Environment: real
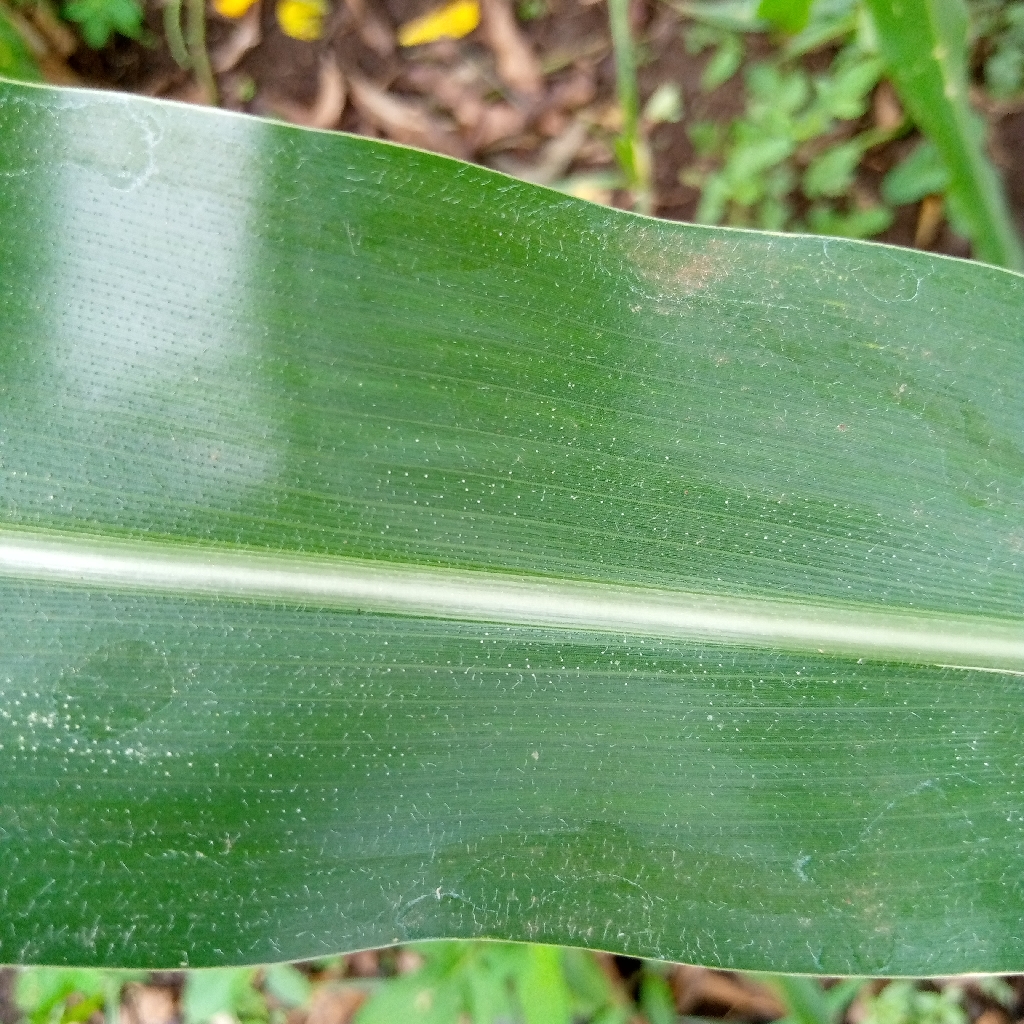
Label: healthy